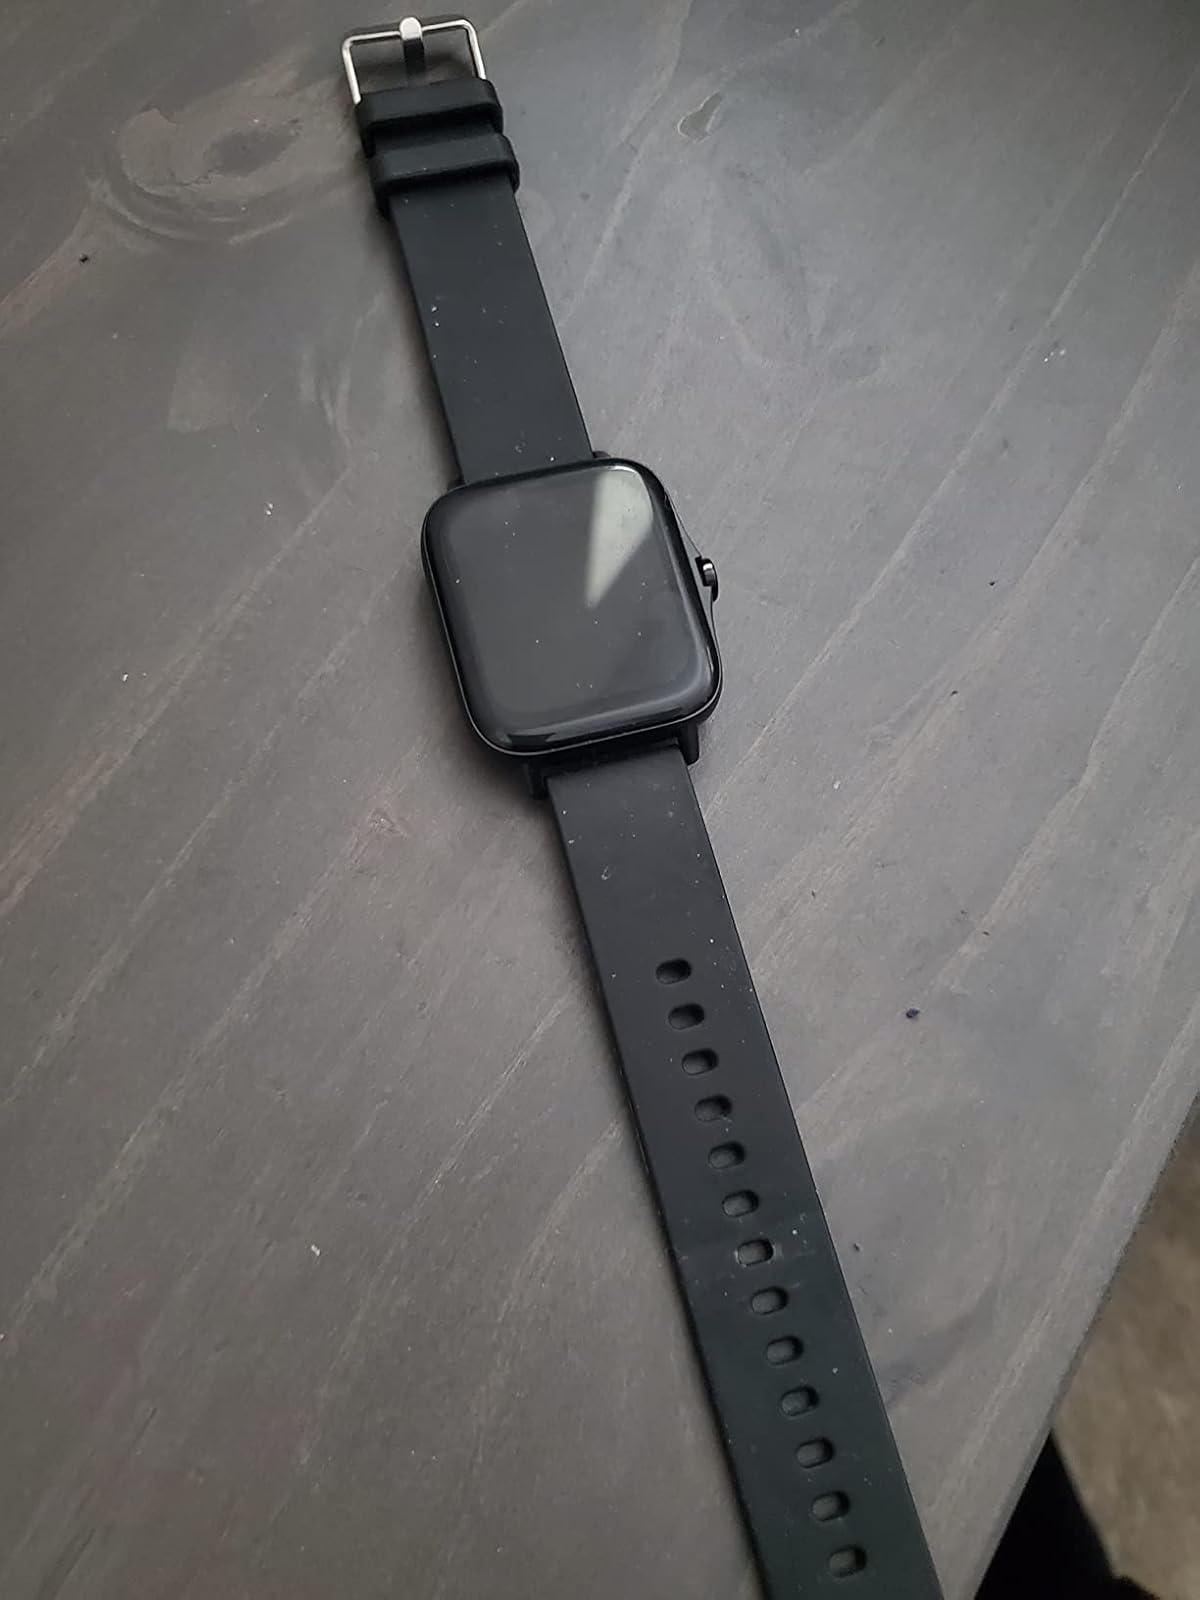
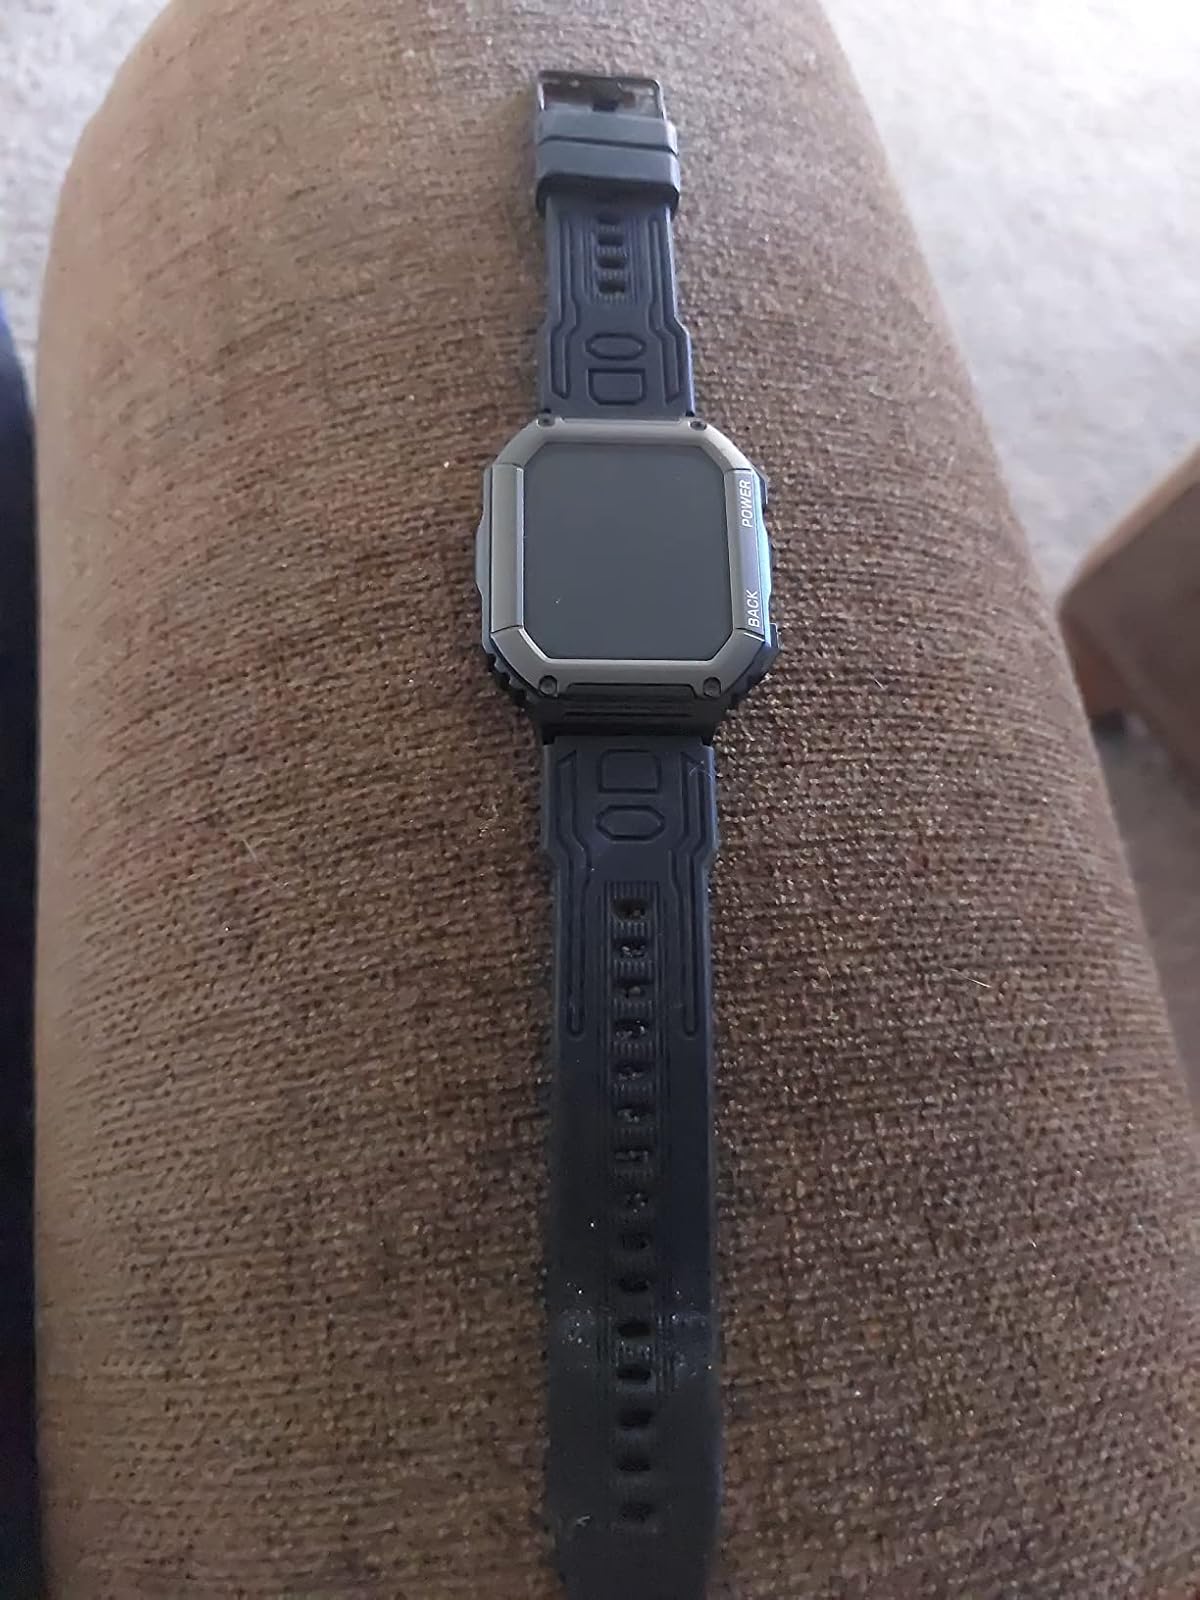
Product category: smartwatch
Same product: no